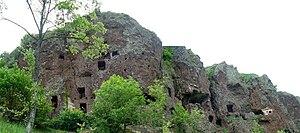
Vue du site des grottes troglodytique de Jonas en Auvergne(France)
Cet article recense une partie des monuments historiques du Puy-de-Dôme, en France.
Le Septième Templier est un roman policier d'Éric Giacometti et Jacques Ravenne, publié en 2011. C'est le huitième tome de la série des enquêtes du commissaire Antoine Marcas.